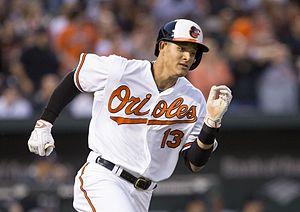
La saison 2016 des Orioles de Baltimore est la 116ᵉ saison en Ligue majeure de baseball pour cette franchise et la 63ᵉ depuis son arrivée à Baltimore.
Manuel Arturo Machado est un joueur de troisième but des Ligues majeures de baseball évoluant avec les Padres de San Diego.